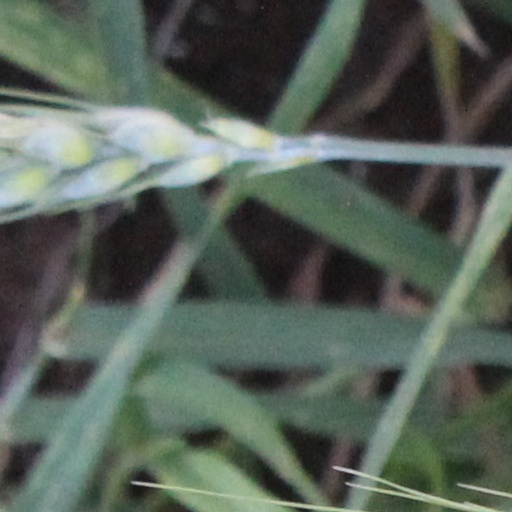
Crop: wheat